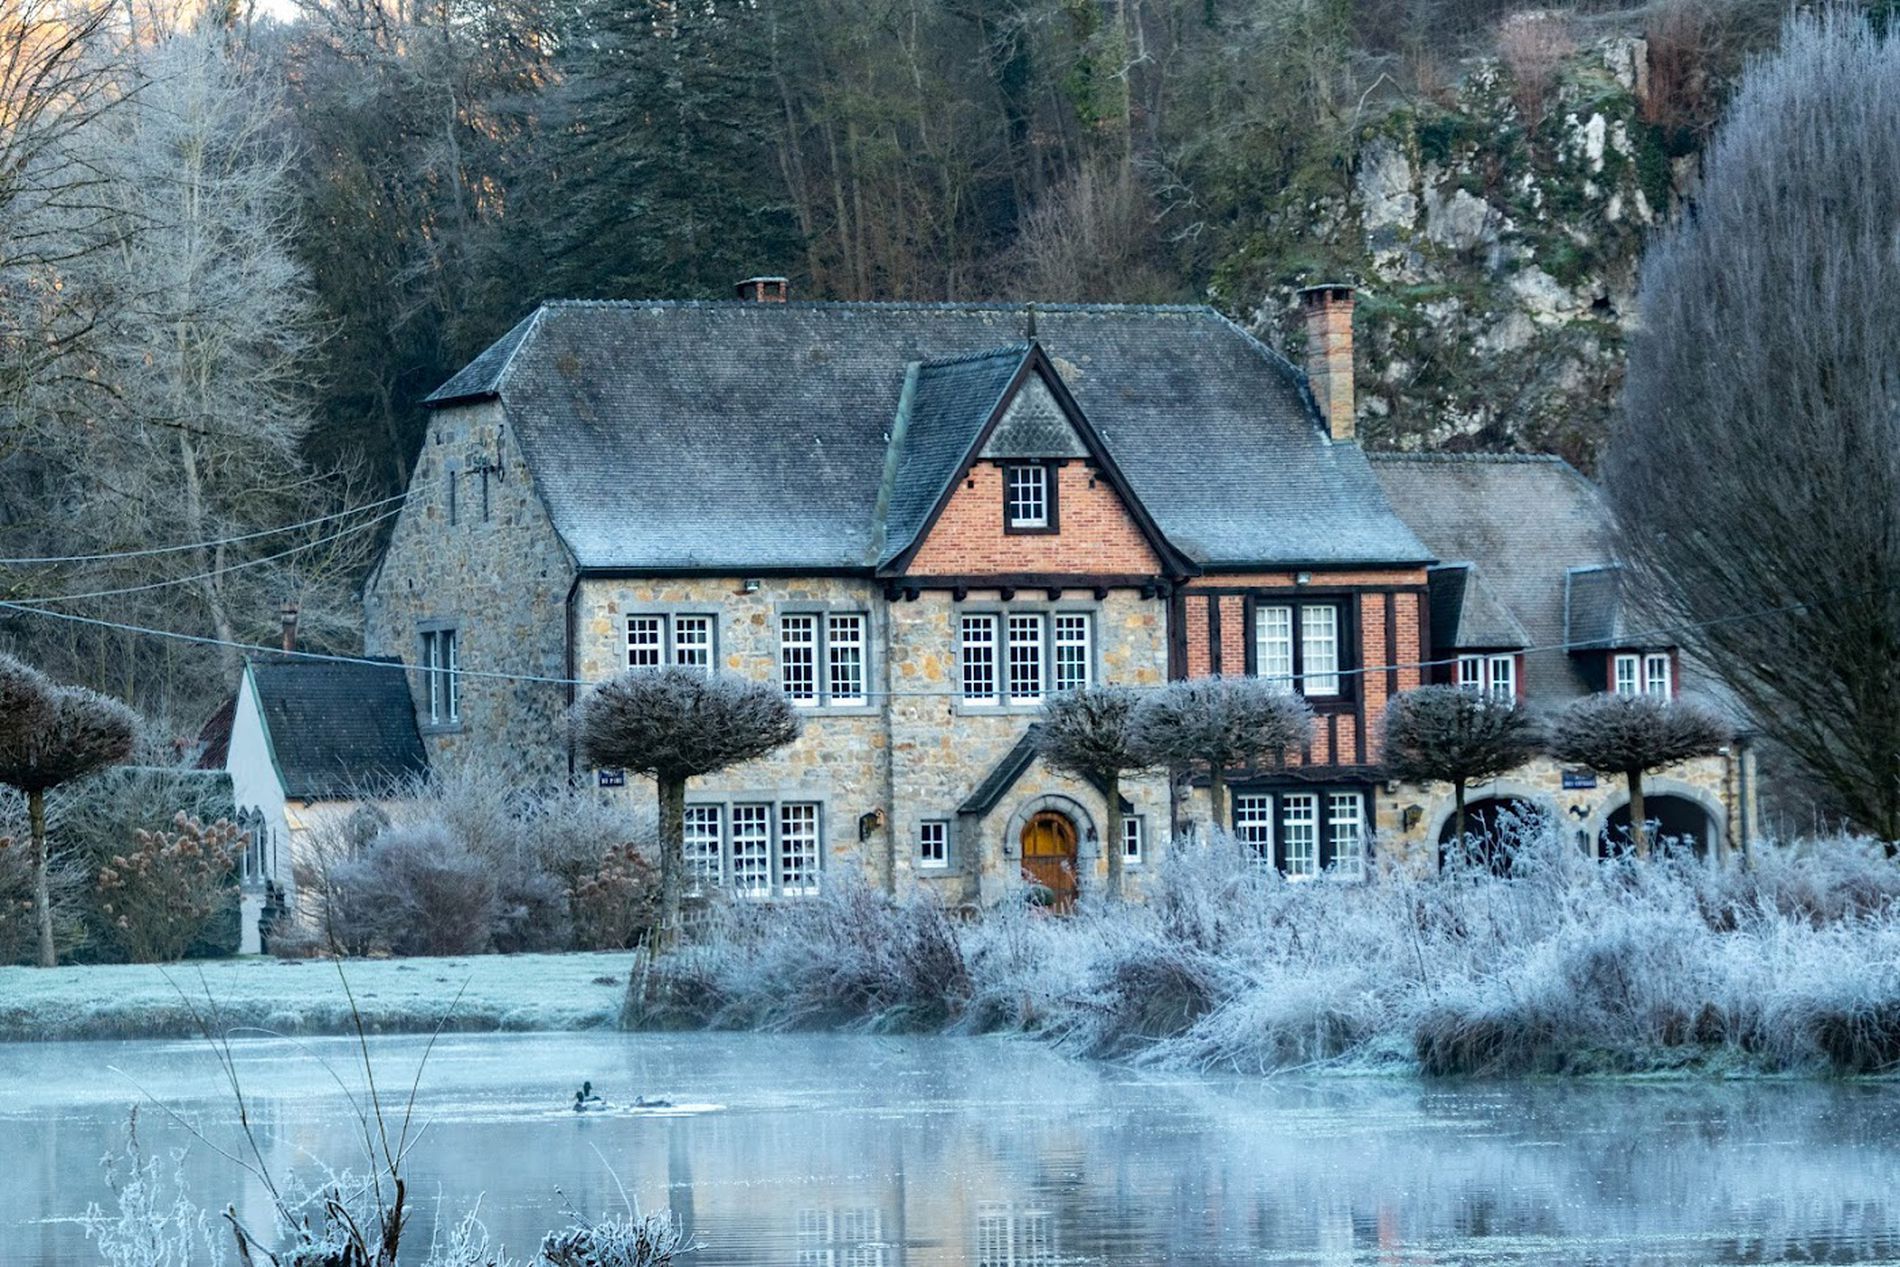
An ancient palace
An old English-style house surrounded by leafless trees and frosty plants near a calm frozen lake.
The image is taken at direct eye level, providing a symmetrical, balanced view of the classic brick and stone house. The mood is still, cold, and nostalgic, evoking the memory of a winter morning in freeze. Cool icy blues, greys, pale greens, and soft whites prevail in the color palette, giving the image a crisp and frosty quality that enhances the stillness of nature surrounding it.
Labels: Architecture, Building, Cottage, House, Housing, Outdoors, Nature, Scenery, Weather, Ice, Water, Manor, Person, Snow, Frost, Pond, Shelter, Countryside, Snow land, door, window, Tree, Greenery, Windows